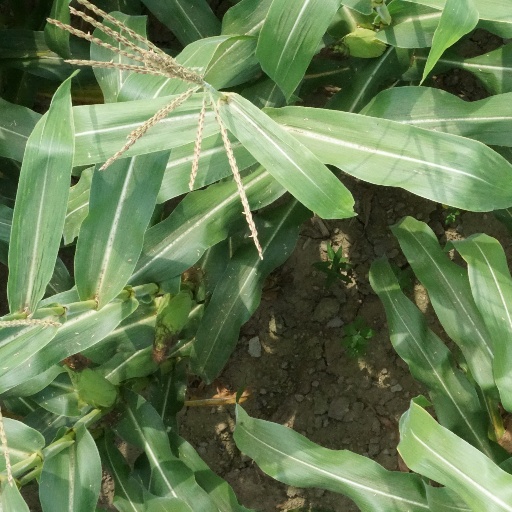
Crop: maize; corn